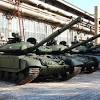
Label: T-64